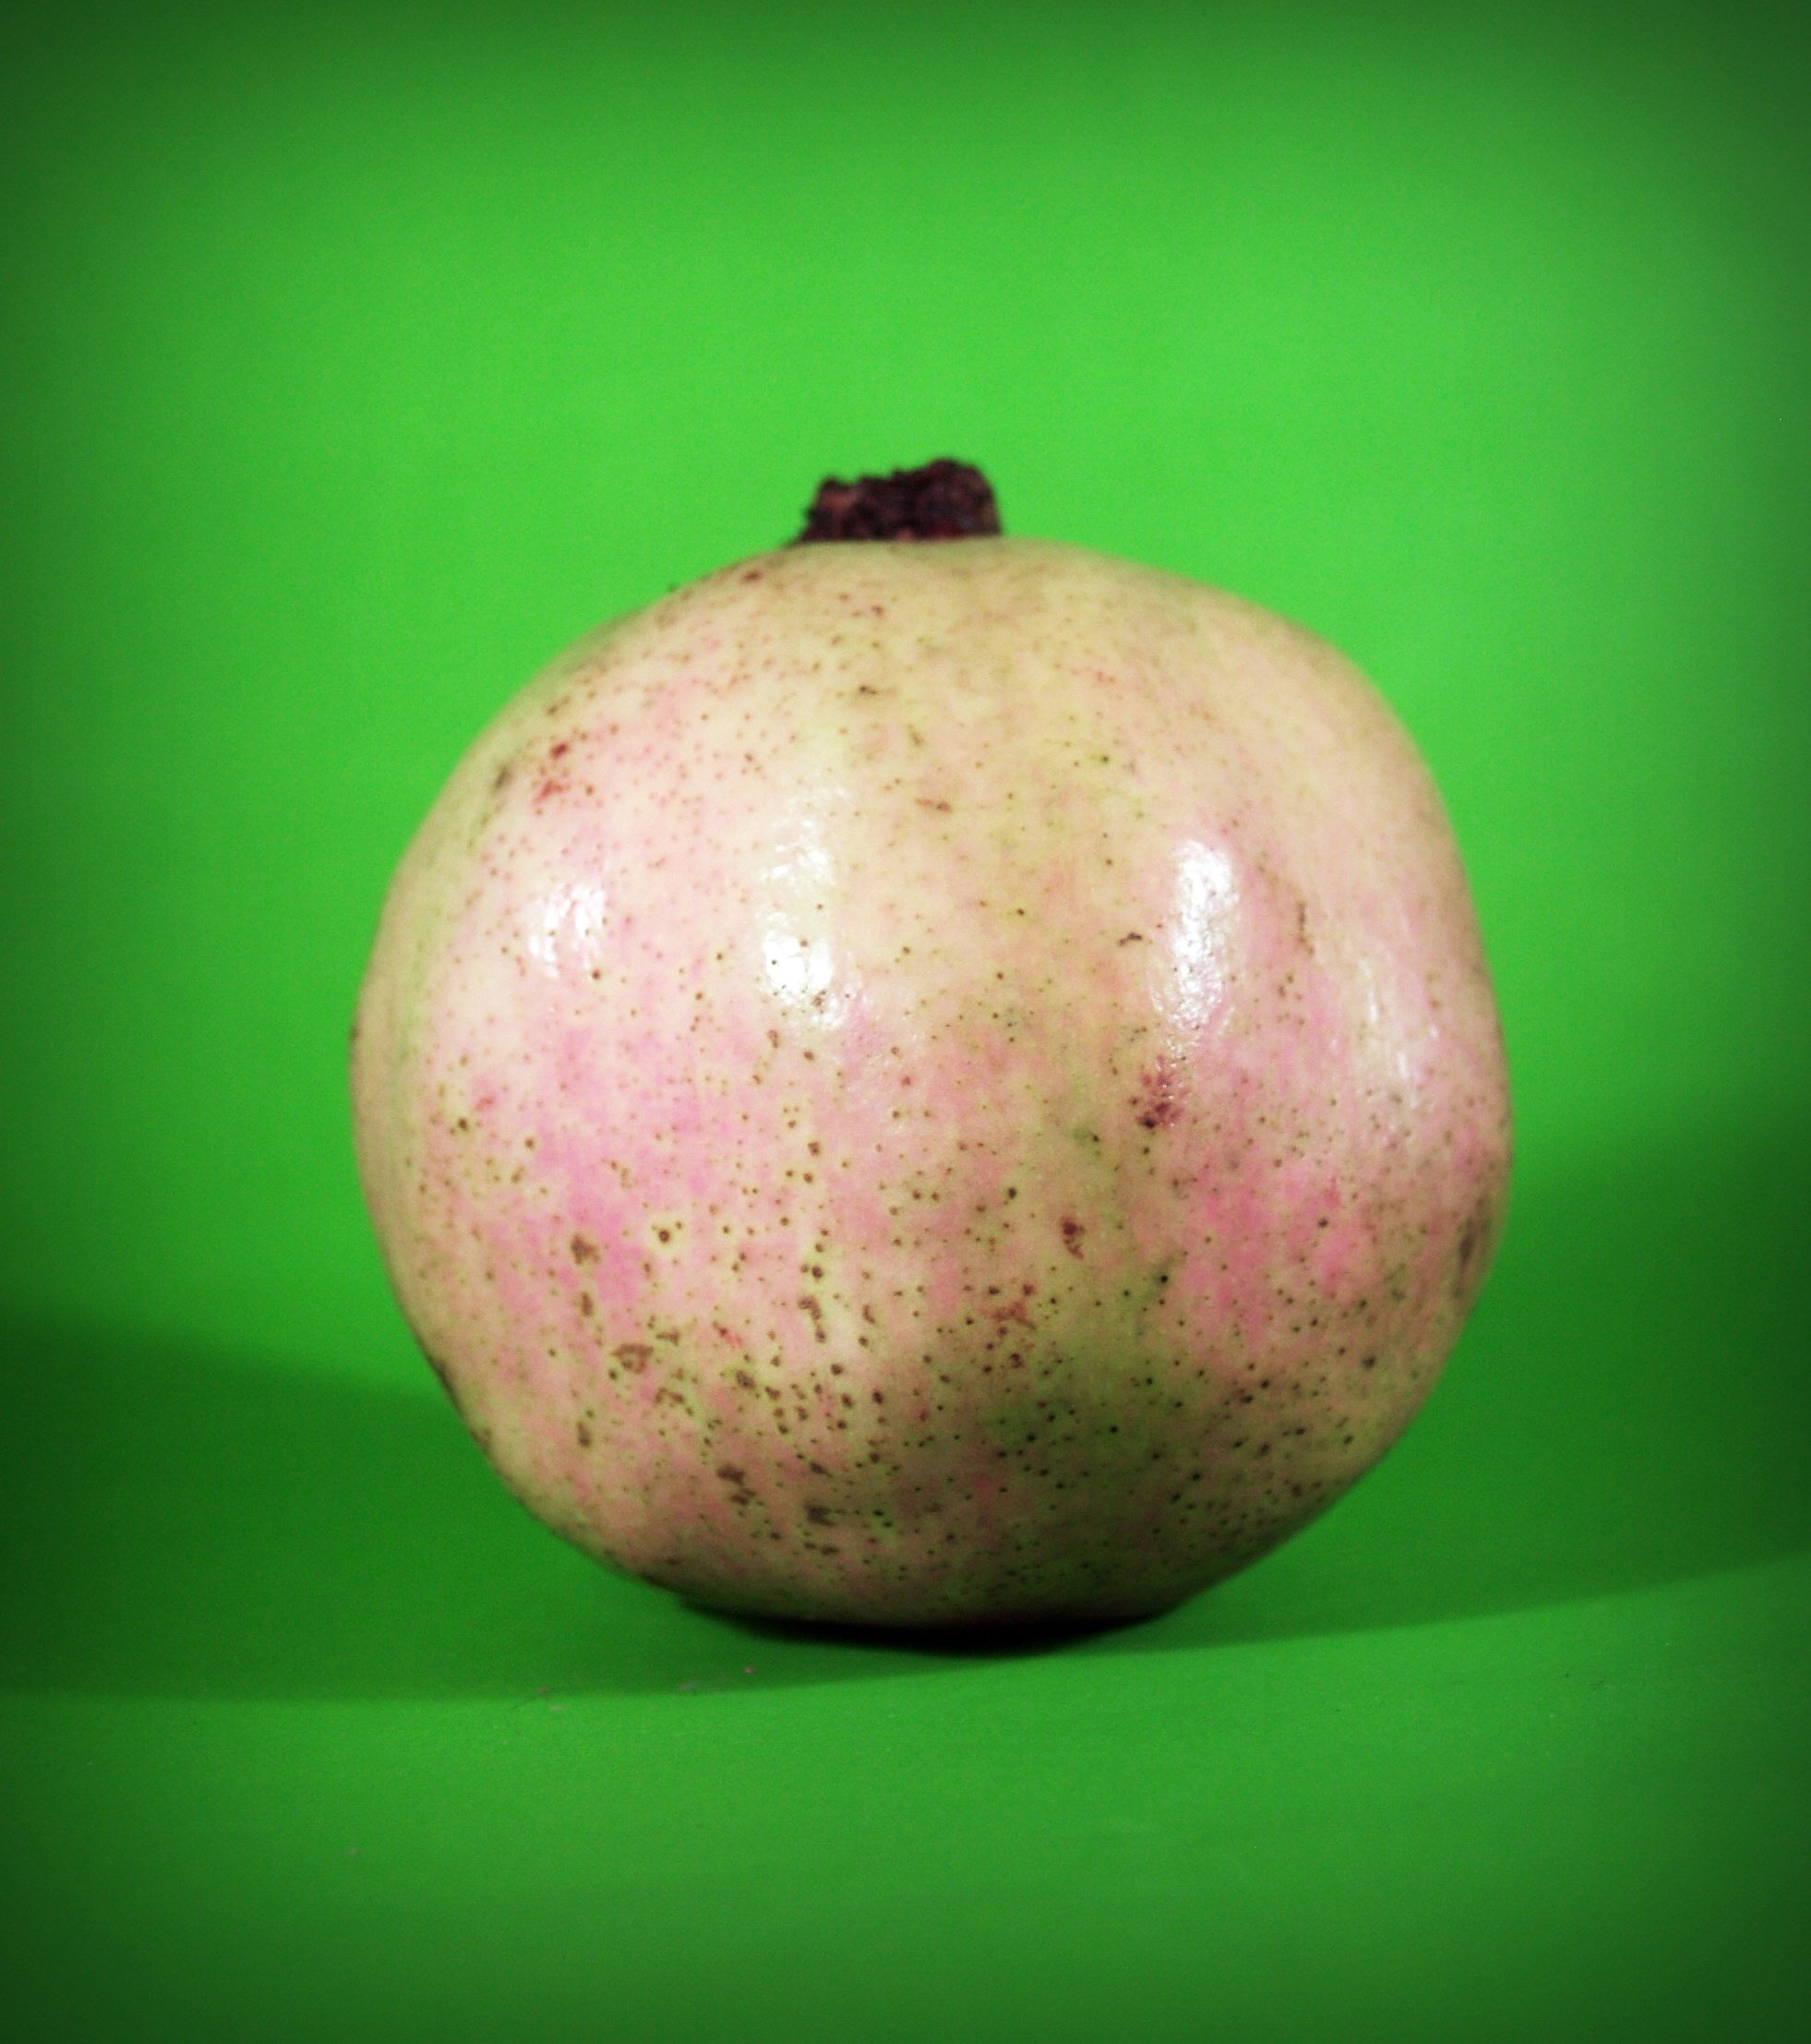
apple, nature, plant, white, fruit, sweet, stem, texture, isolated, asian, ripe, food, green, chinese, produce, vegetable, tropical, natural, studio, fresh, object, yellow, closeup, pear, juicy, healthy, snack, dessert, delicious, life, cut, cutout, close up, vitamin, background, nutrition, japanese, tasty, horizontal, shot, still, rich, oriental, diet, organic, half, macro photography, whole, flowering plant, nashi, land plant